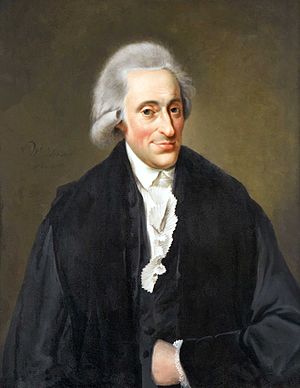
Hendrik Albert Schultens
Hendrik Albert Schultens var en hollandsk filolog. Han var søn af Jan Jacob Schultens.